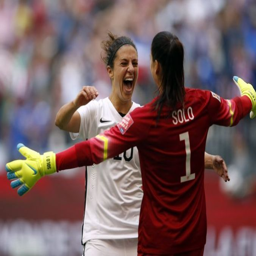
olympic athletes , after the final .